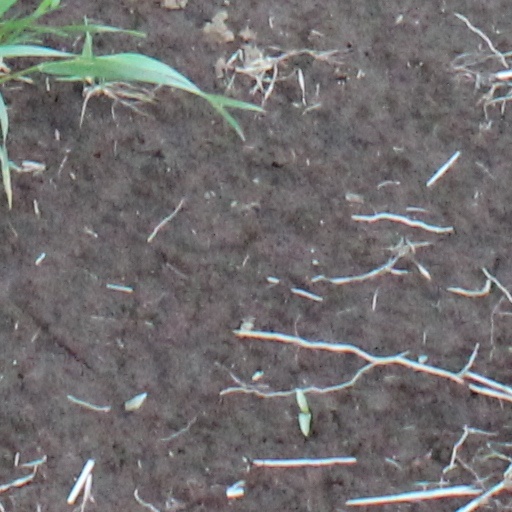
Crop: wheat